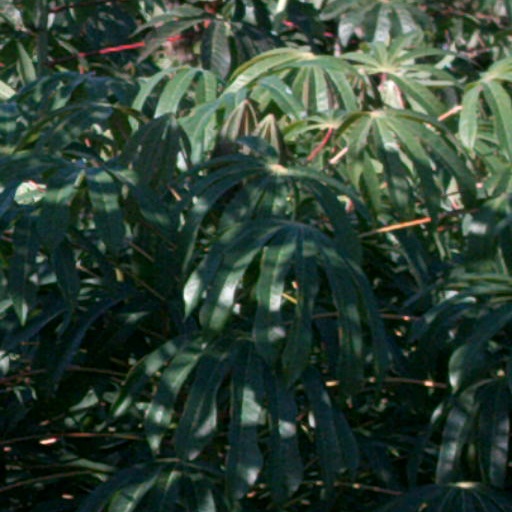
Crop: cassava